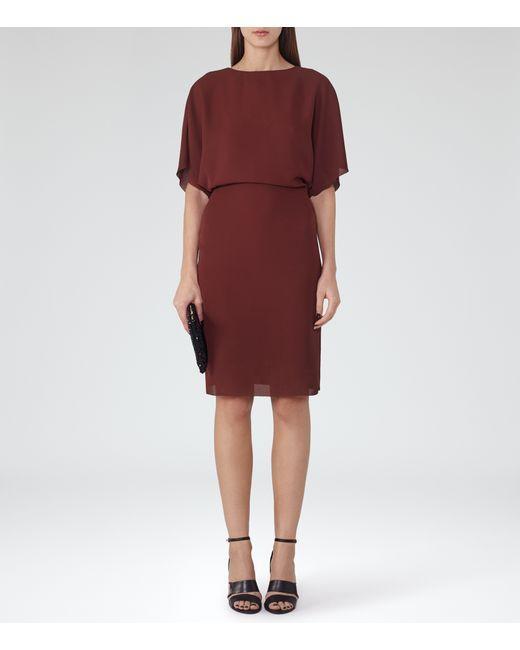
rotes kurzes Handfrauenkleid für Büroarbeit